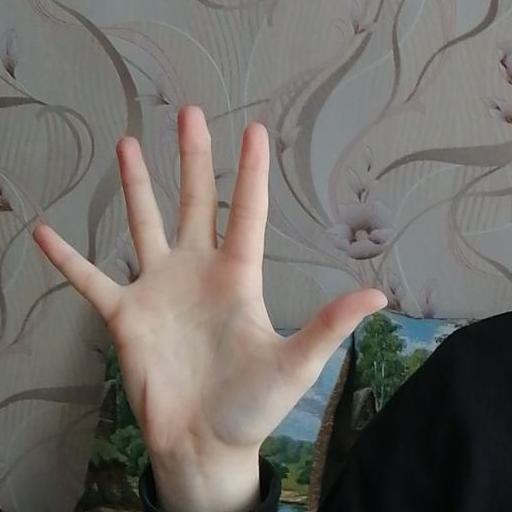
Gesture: palm